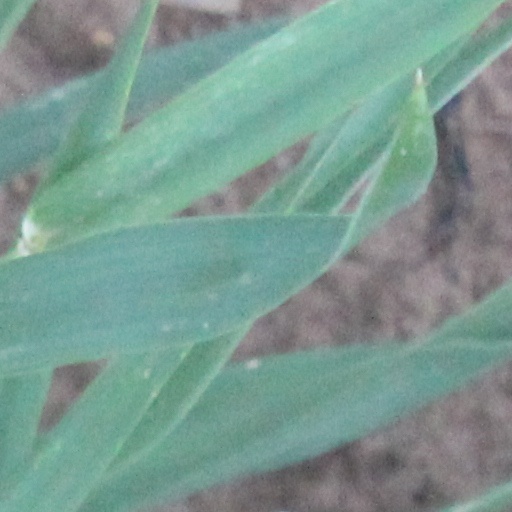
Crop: wheat